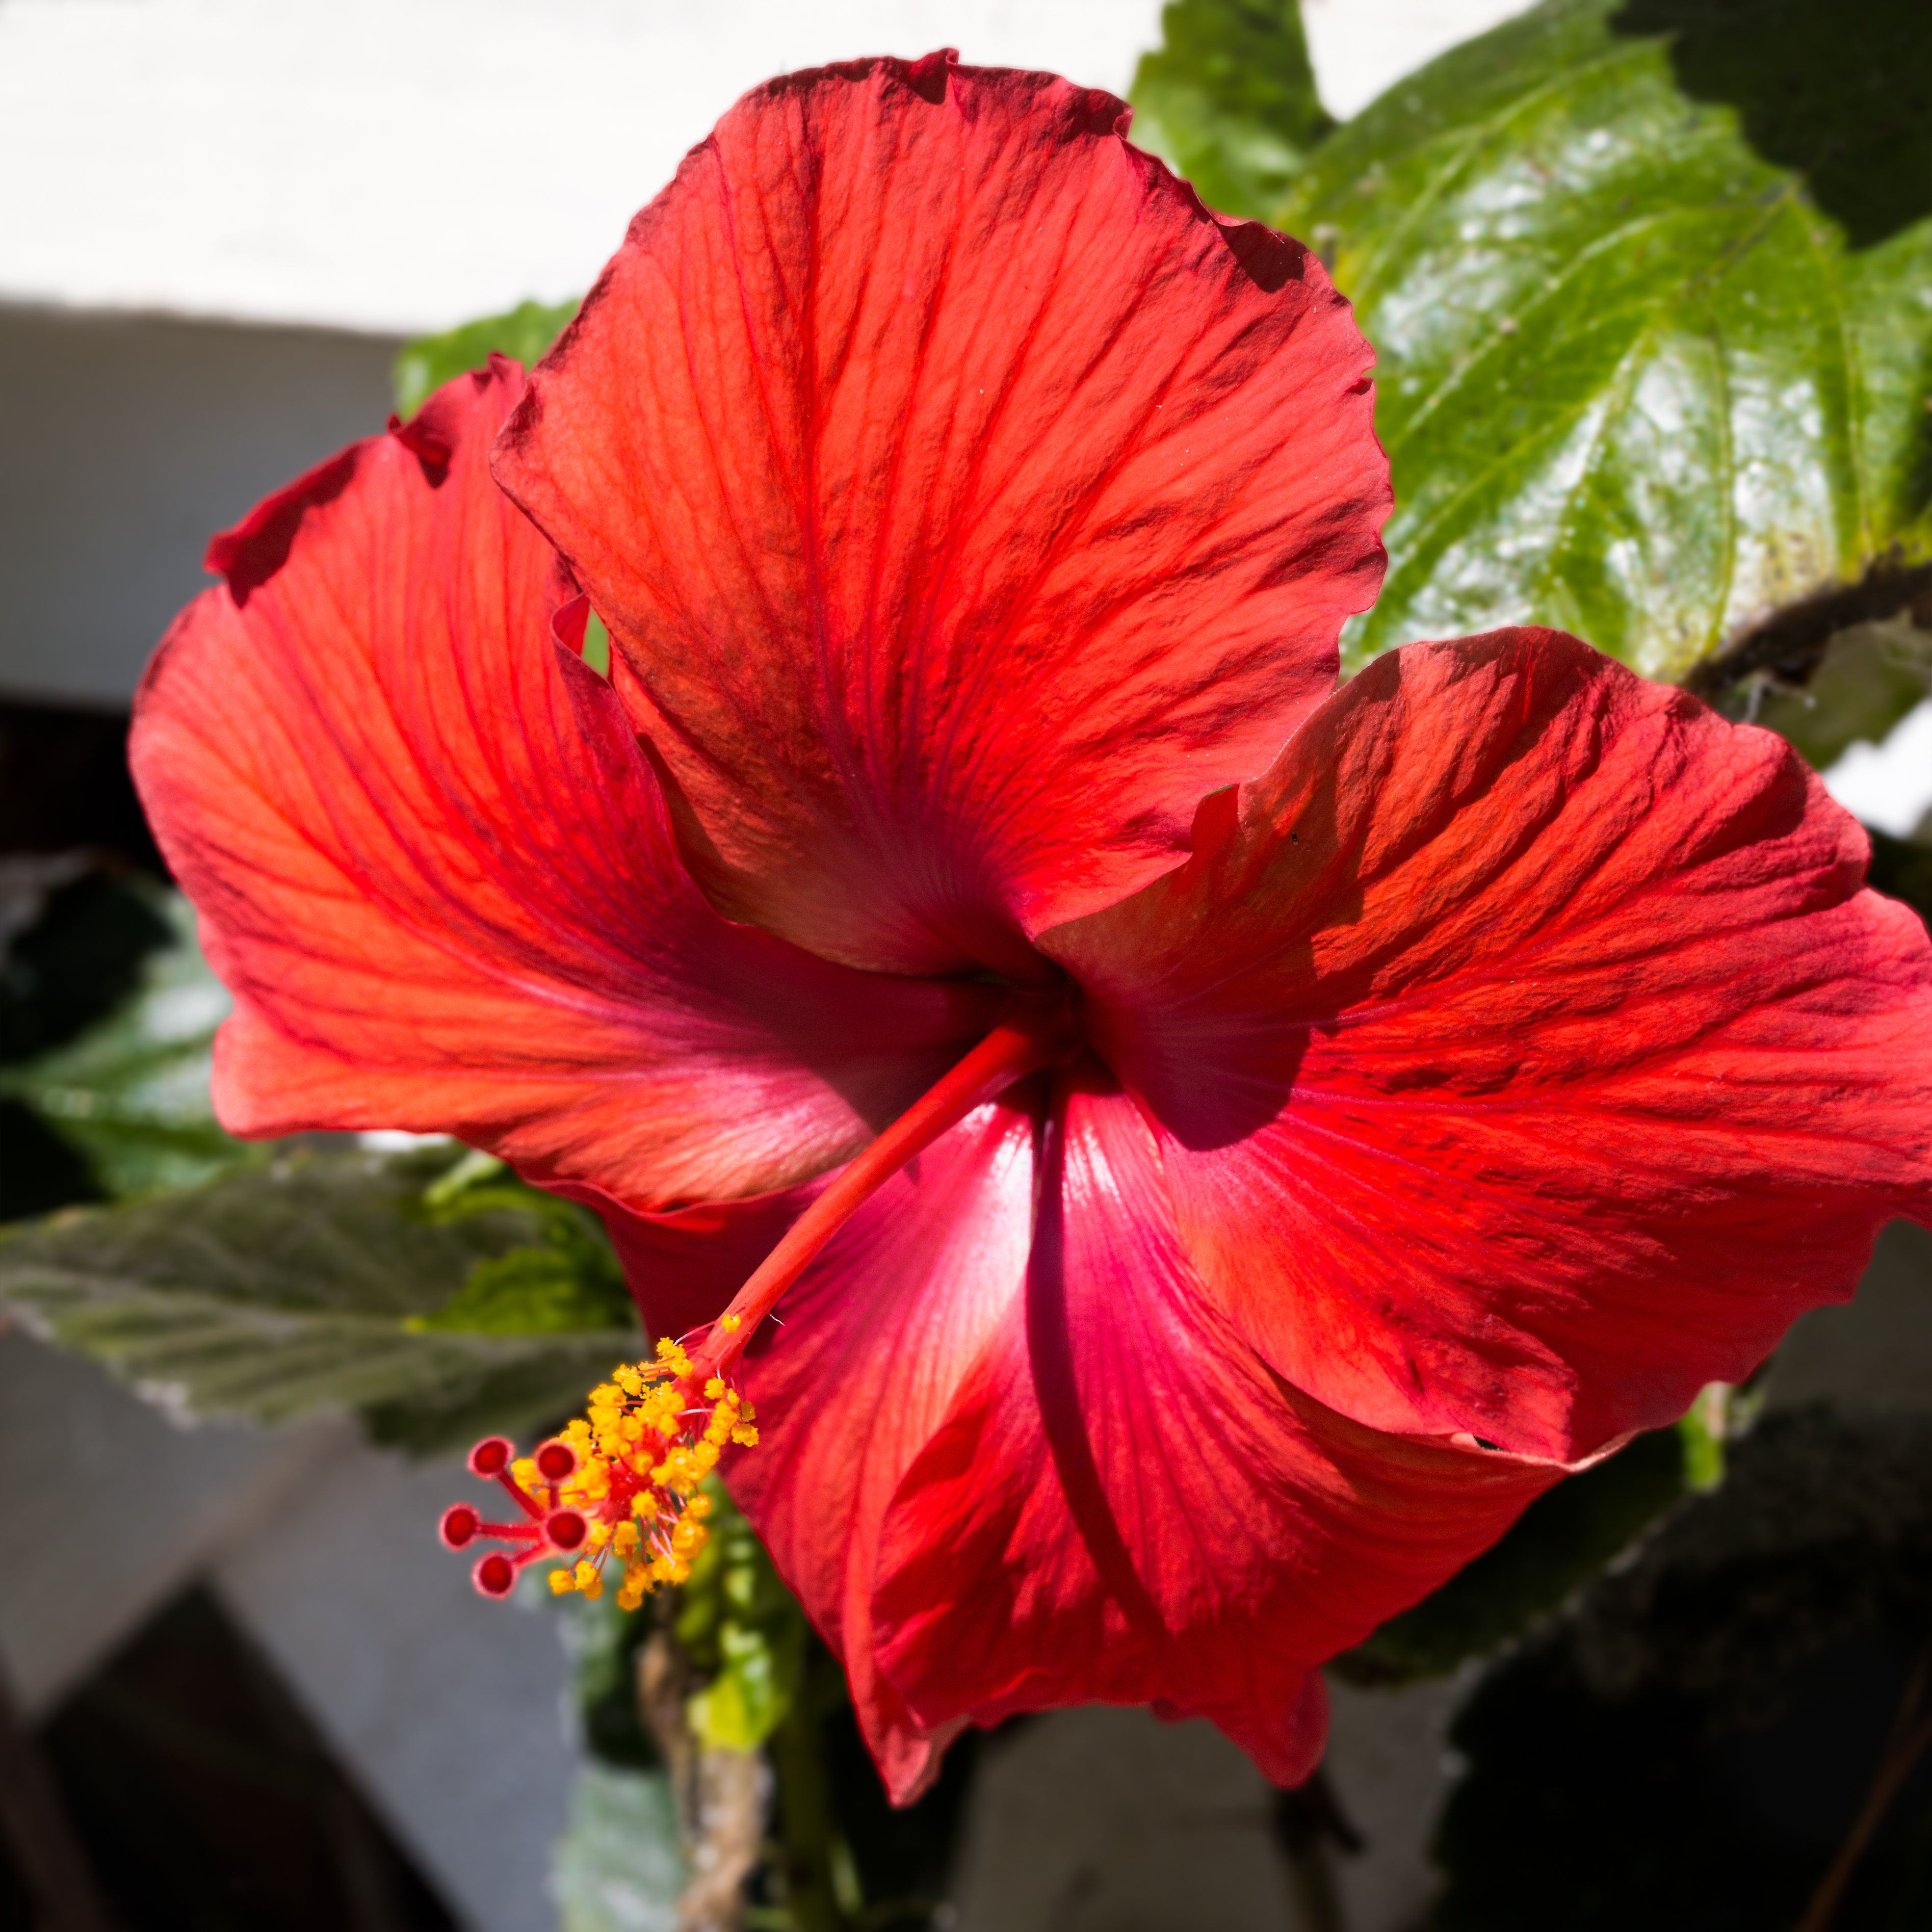
plant, flower, petal, red, macro, botany, colorful, garden, closeup, flora, california, one, losangeles, hibiscus, malvales, macro photography, flowering plant, christmascolors, chinese hibiscus, annual plant, land plant, mallow family